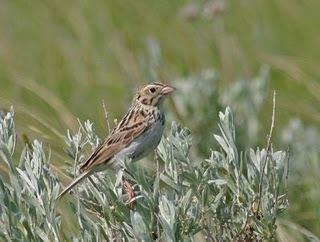
A photo of a baird sparrow